Anselm of Meissen

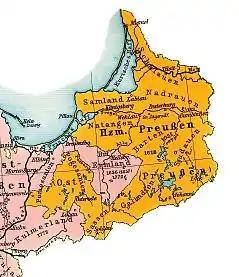
Ermland in Prussia

Anselm of Meissen (died no later than 1278 in Elbing (Elbląg)) was a priest of the Teutonic Order and the first actual Bishop of Warmia (Varmia, Ermland, or Ermeland).